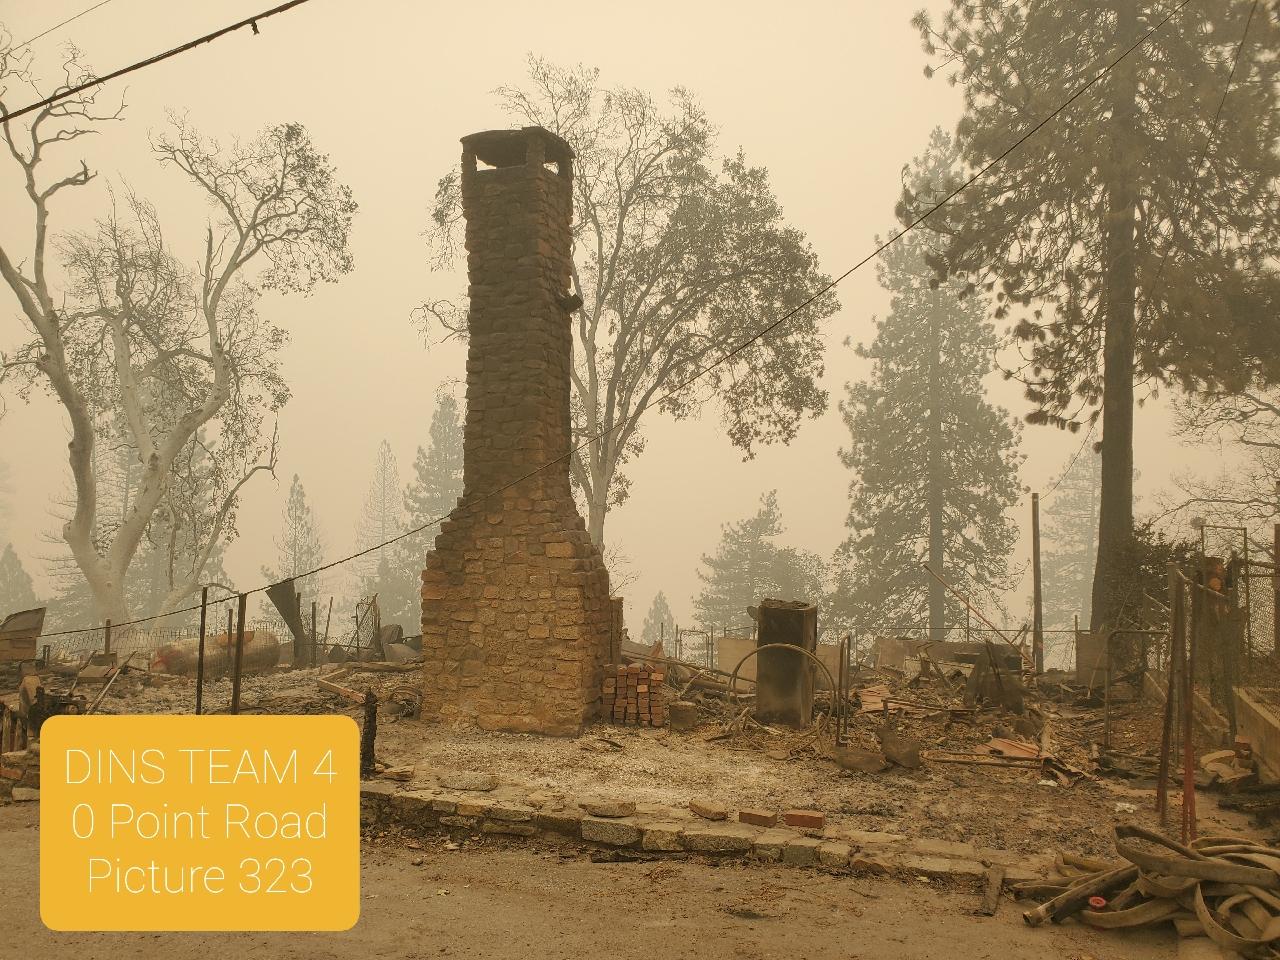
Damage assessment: destroyed